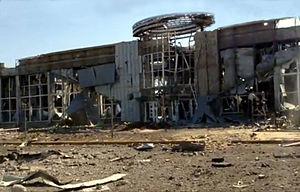
L’aéroport international de Louhansk est un aéroport situé à Louhansk en Ukraine. L'aéroport est situé à 20 km au sud du centre-ville, à 9 km de la limite de la ville.